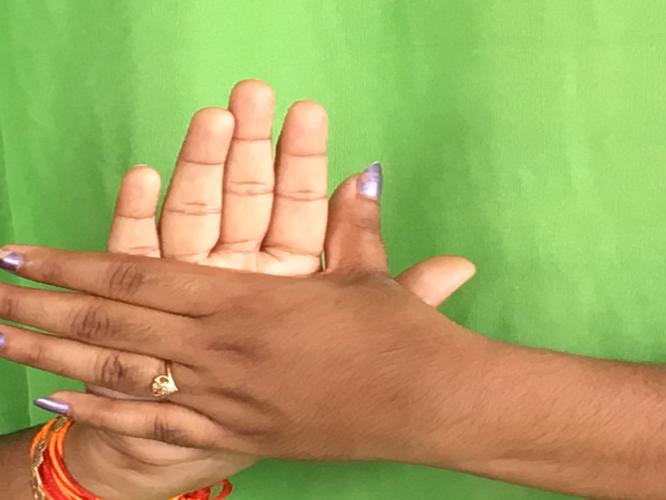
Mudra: Chakra
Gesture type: double_hand